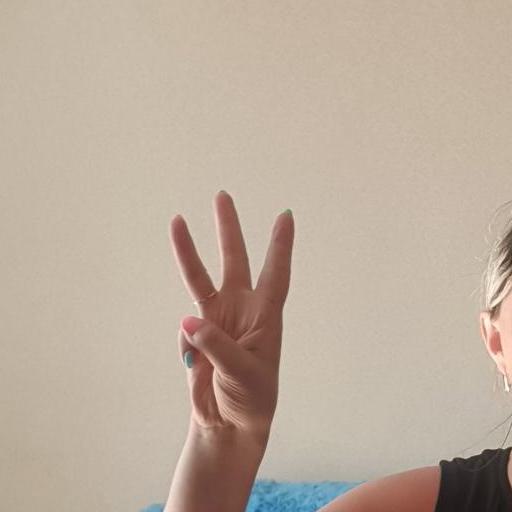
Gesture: three